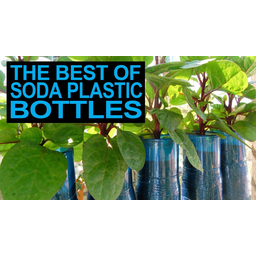
Label: plastic